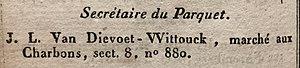
Jean-Louis VAN DIEVOET-WITTOUCK, Secrétaire du Parquet de la Cour Supérieure de Justice du Royaume uni des Pays-Bas (qui deviendra Cour de Cassation en 1830), Bruxelles, Almanach Royal 1826
La famille Van Dievoet est une famille belge inscrite aux registres de la bourgeoisie de Bruxelles dès le XVIIᵉ siècle et issue des sept Lignages de Bruxelles. Sa filiation suivie est établie depuis 1650. Elle forma à la fin du XVIIᵉ siècle un rameau parisien connu sous le nom de Van Dievoet dit Vandive, éteint en 1802.
Jean-Louis Van Dievoet, né à Bruxelles le 24 novembre 1777, au Marché aux Fromages, en l'antique maison familiale appelée "Le Dragon de Fer", construite en 1709 par son arrière grand-père Jean-Baptiste van Dievoet, baptisé même jour en l'église de Saint-Nicolas, mort à Bruxelles le 16 mai 1854, est un juriste bruxellois et le premier secrétaire du Parquet de la Cour de Cassation après l'indépendance belge.